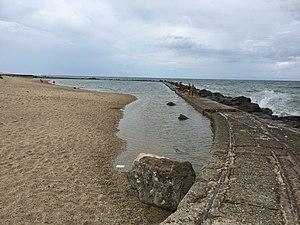
Les digues ont réapparu au nord de Soulac, plage des Arros
La pointe de Grave est un cap marquant l'extrémité septentrionale du Médoc et du département de la Gironde. C'est également la limite nord des Landes de Gascogne, de la Gascogne, de la forêt des Landes et de la côte d'Argent.